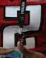
Number: 2